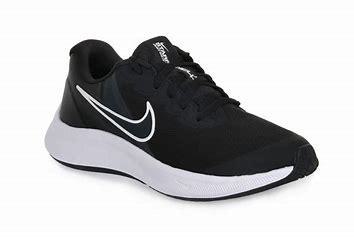
Brand: Nike
Model: Star Runner 3